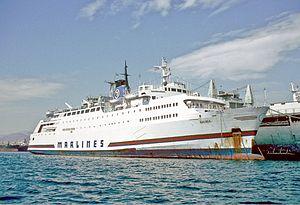
Le ferry Balbek désarmé à Eleusis en 2000.